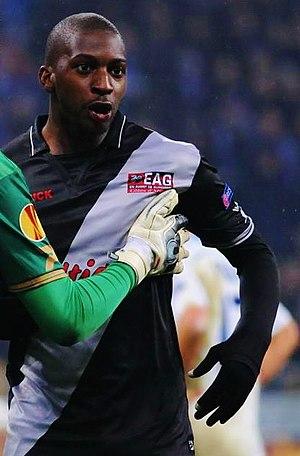
Younousse Sankharé, né le 10 septembre 1989 à Sarcelles, est un footballeur international sénégalais.